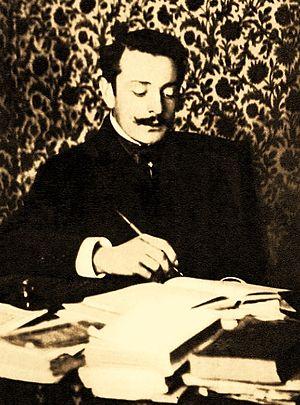
Ovid Aron Densușianu est un poète, philologue et folkloriste roumain né le 20 décembre 1873, à Făgăraș et décédé le 9 juin 1938, à Bucarest.